Union blockade

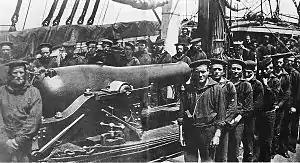
Crewmembers of USS "Wissahickon" by the ship's Dahlgren gun, circa 1863

The South Atlantic Blockading Squadron was tasked primarily with preventing Confederate ships from supplying troops and with supporting Union troops operating between Cape Henry in Virginia down to Key West in Florida. It was created when the Atlantic Blockading Squadron was split between the North and South Atlantic Blockading Squadrons on 29 October 1861. After the end of the war, the squadron was merged into the Atlantic Squadron on 25 July 1865.